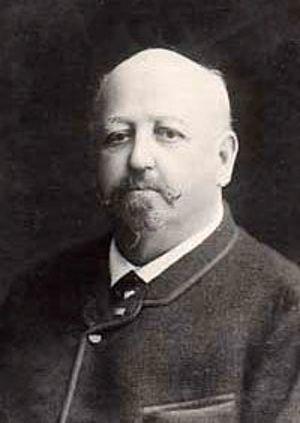
Nicolas Swertschkoff, né le 6 mars 1817 à Saint-Pétersbourg et mort le 25 juillet 1898 à Tsarskoïe Selo, est un peintre russe de la Cour impériale de Russie. Il est spécialisé dans les scènes de genre et de batailles, ainsi que dans la peinture de chevaux.